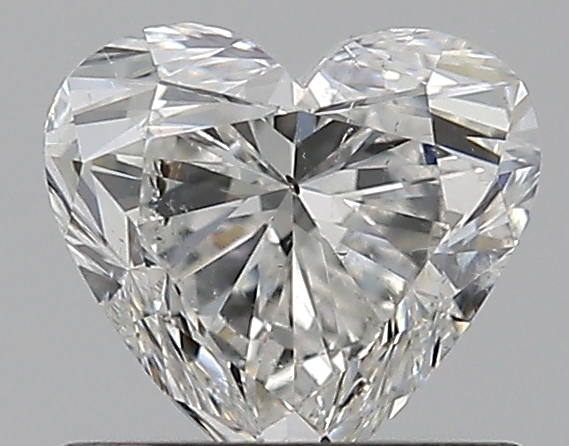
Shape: heart
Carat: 0.7
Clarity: SI1
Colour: H
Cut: VG
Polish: EX
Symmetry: VG
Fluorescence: F
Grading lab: GIA
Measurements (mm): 5.5 x 5.86 x 3.55